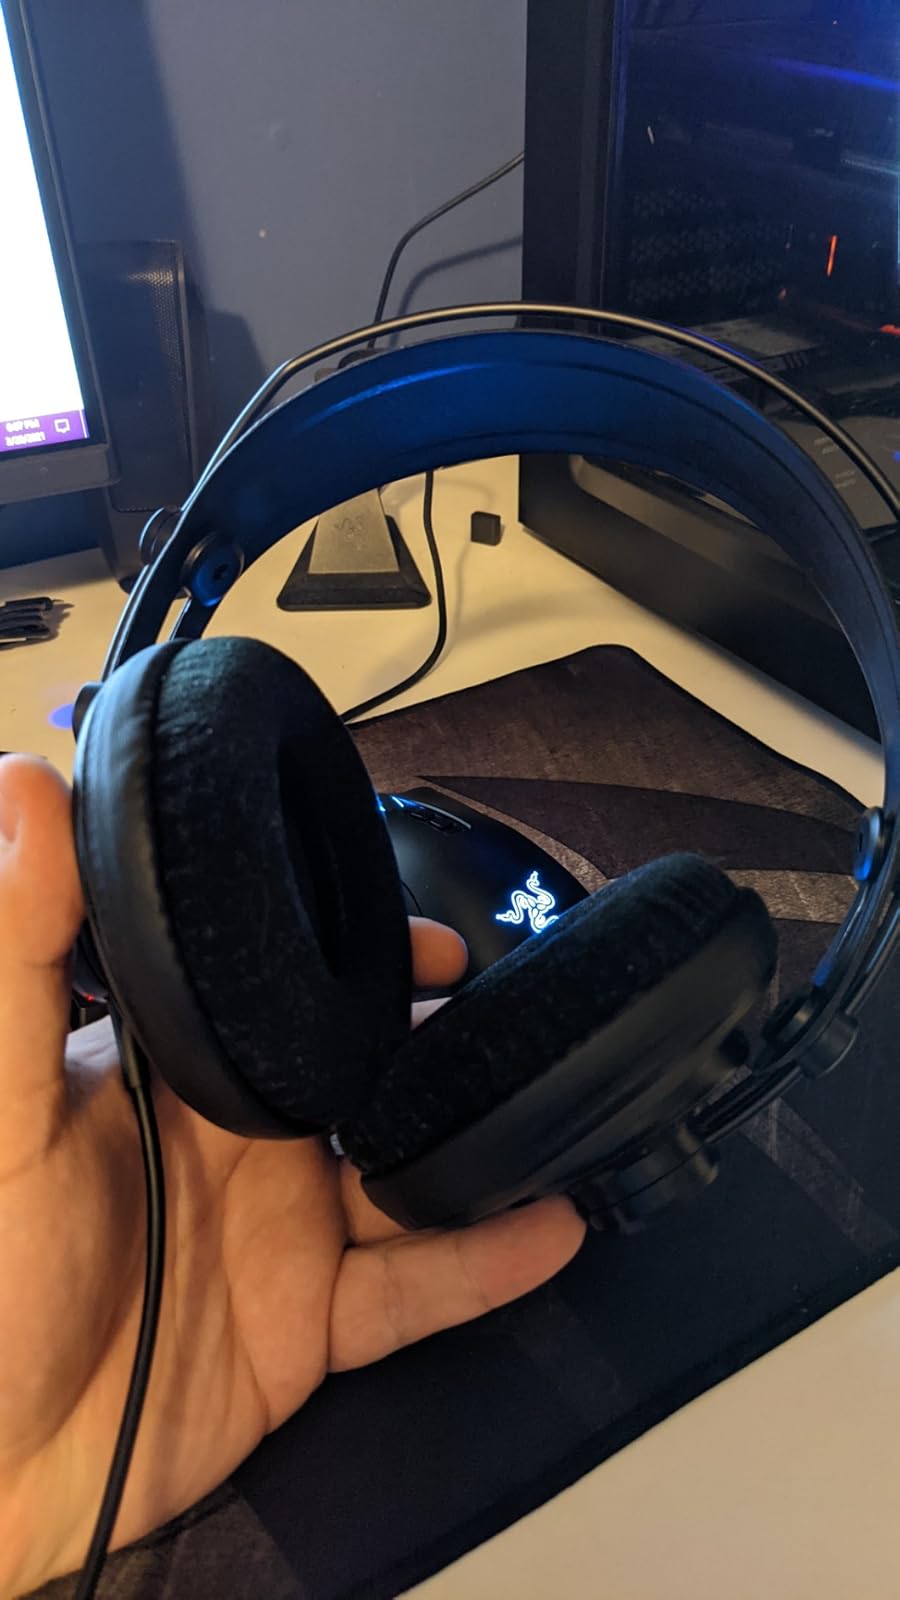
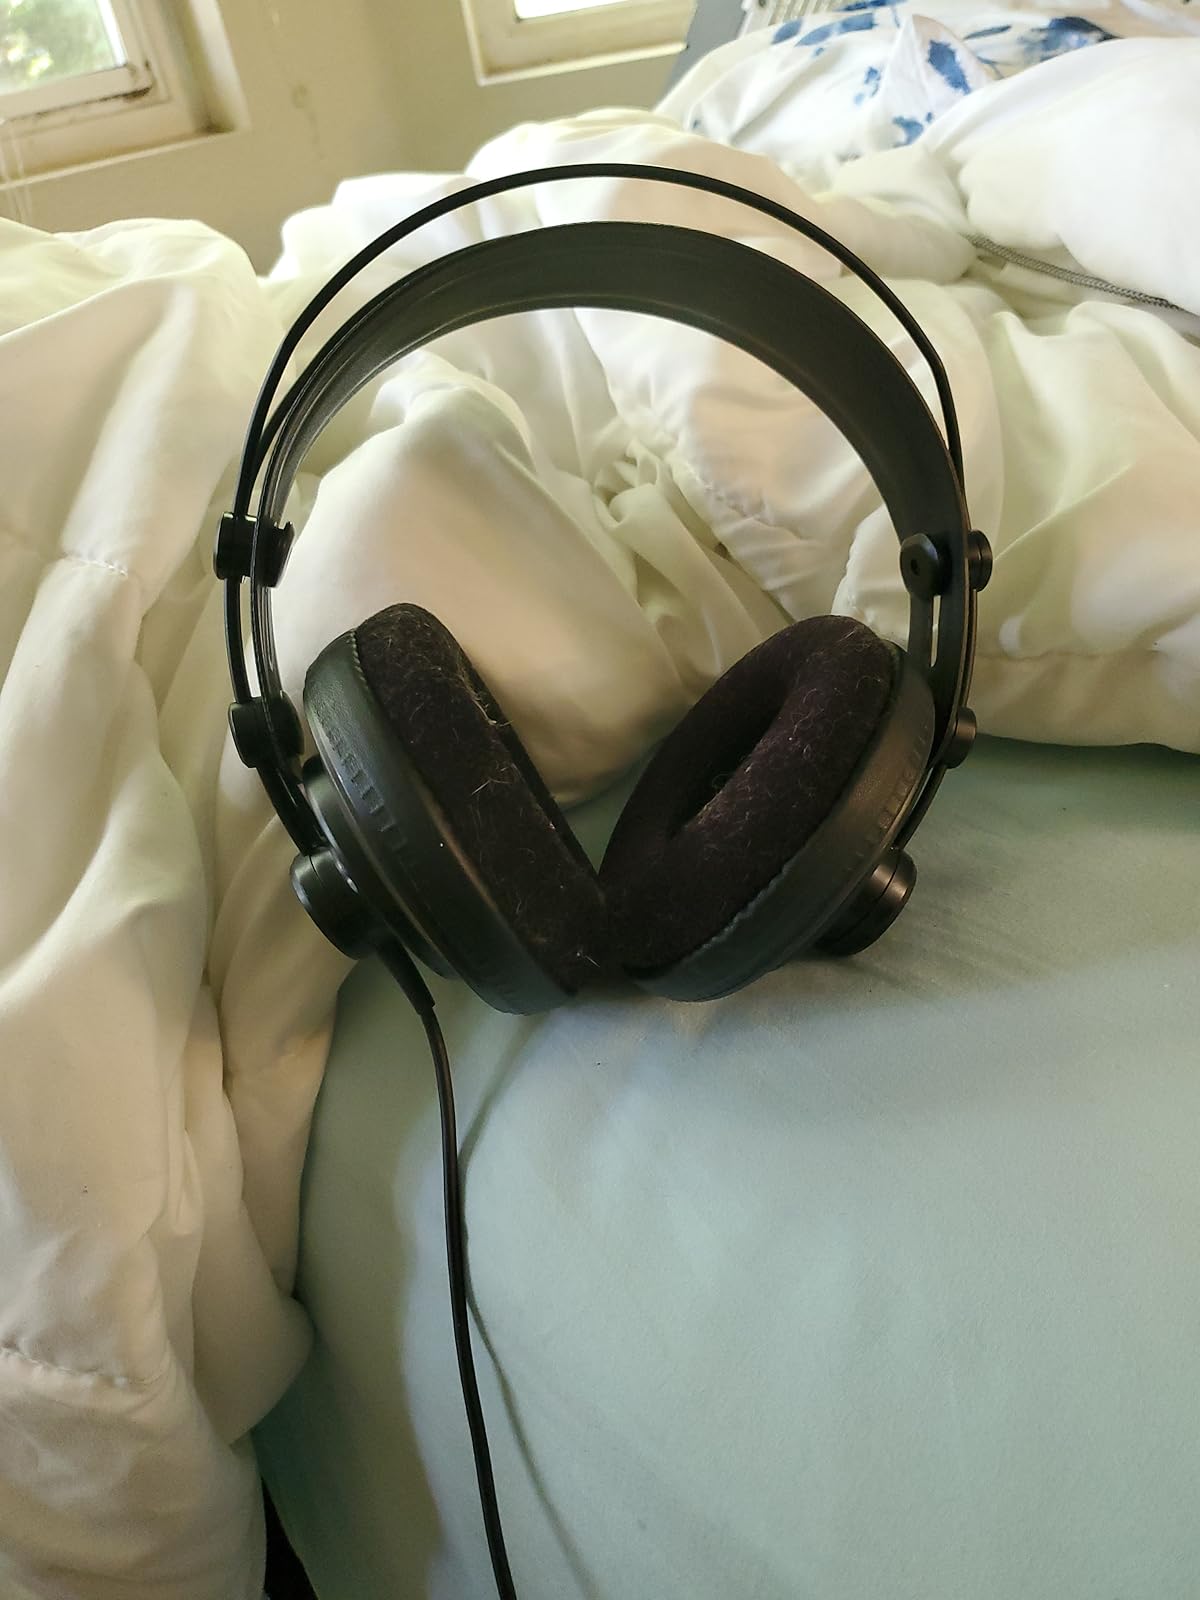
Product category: headphones
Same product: yes